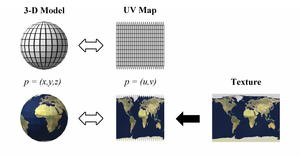
La cartographie UV est un processus de modélisation 3d consistant à projeter une image 2d sur la surface d'un modèle 3d pour lui appliquer une texture. Les lettres U et V désignent les axes de la texture 2D car X, Y et Z sont déjà utilisés pour désigner les axes de l'objet 3d dans son espace, tandis que W est utilisé dans le calcul des rotations de quaternions, une opération courante en infographie.